Prairie Dog Creek Bridge

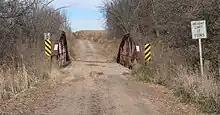

The bridge is a single rigid-connected Camelback pony truss and has carried vehicular traffic since 1913.